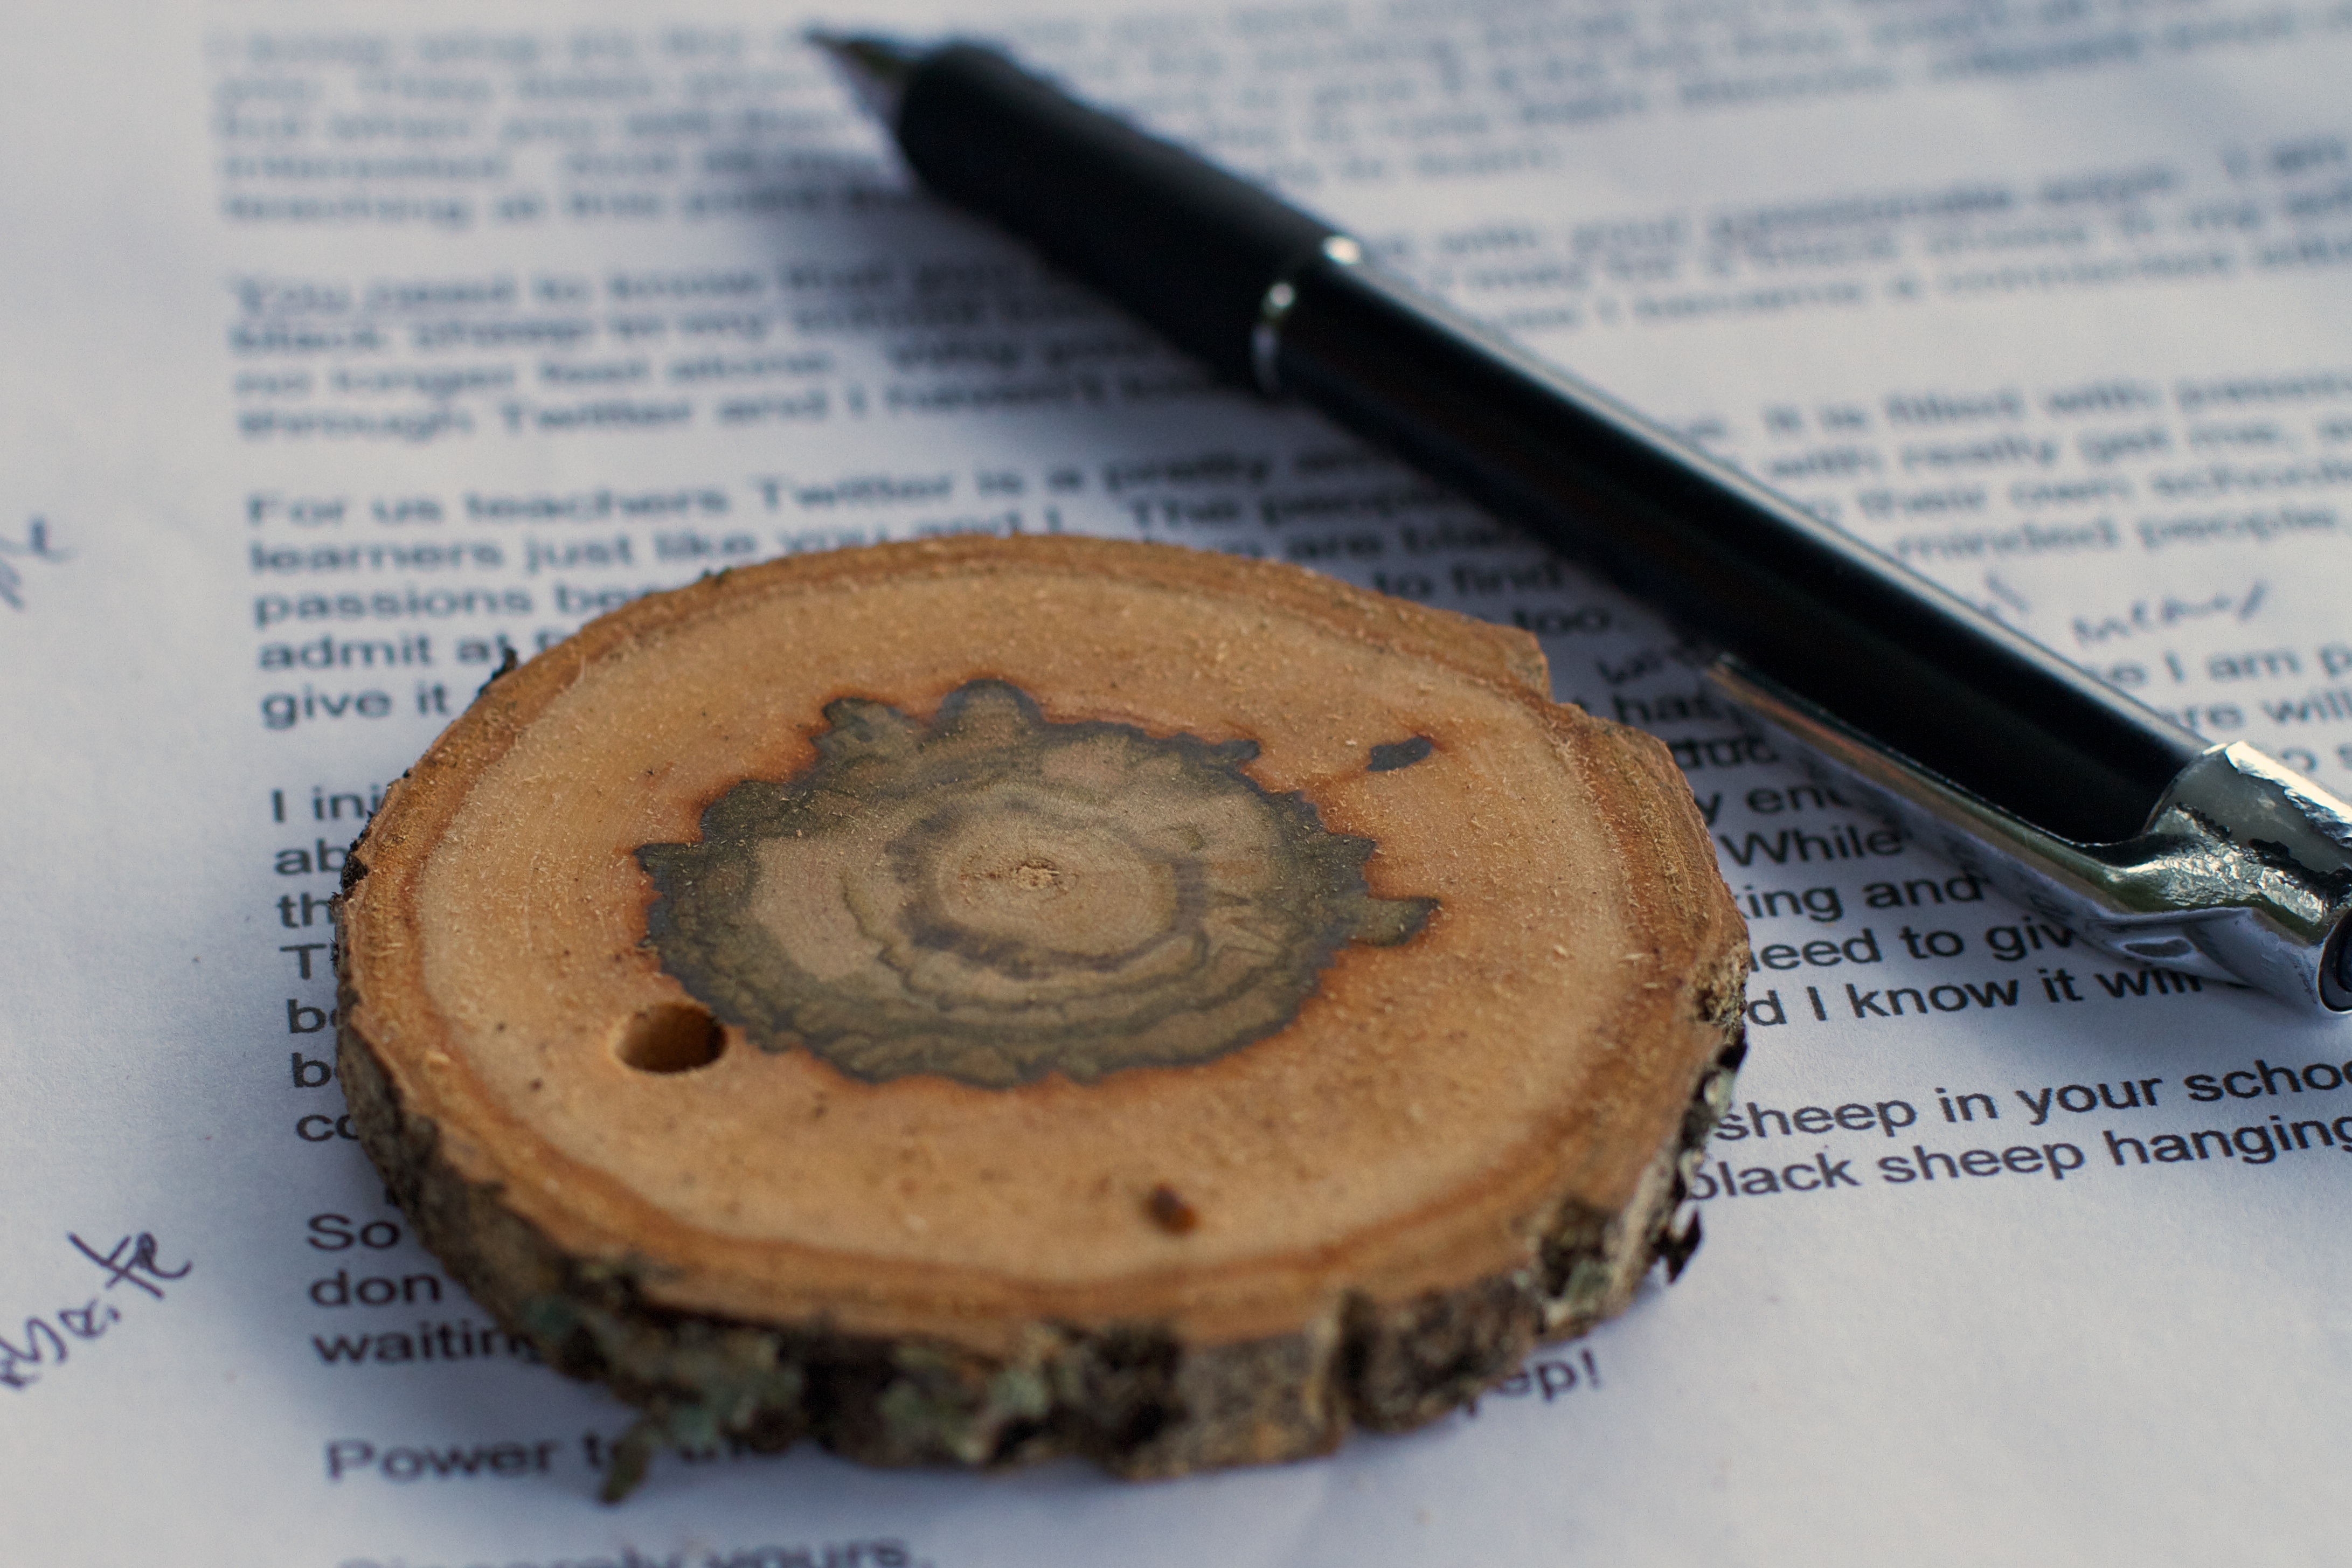
food, eye, unplugd12